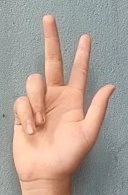
ASL sign: 3